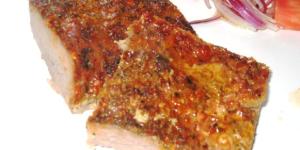
matambre a la surena